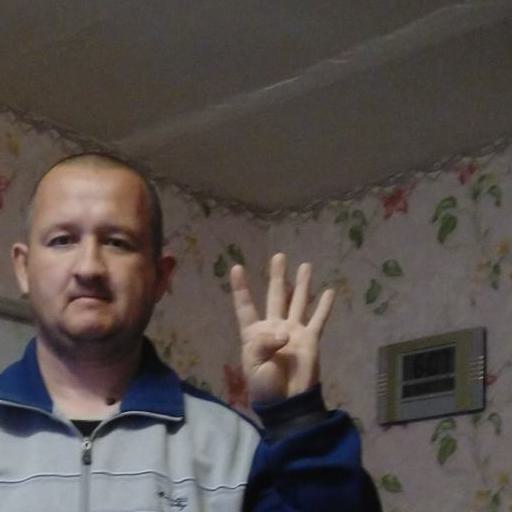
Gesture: four